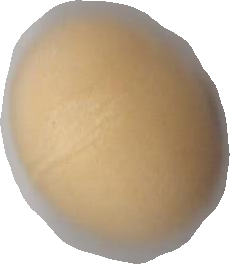
Variety: Dega